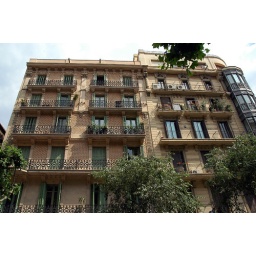
Another nice building facade along one of the street near the Sagrada familia.